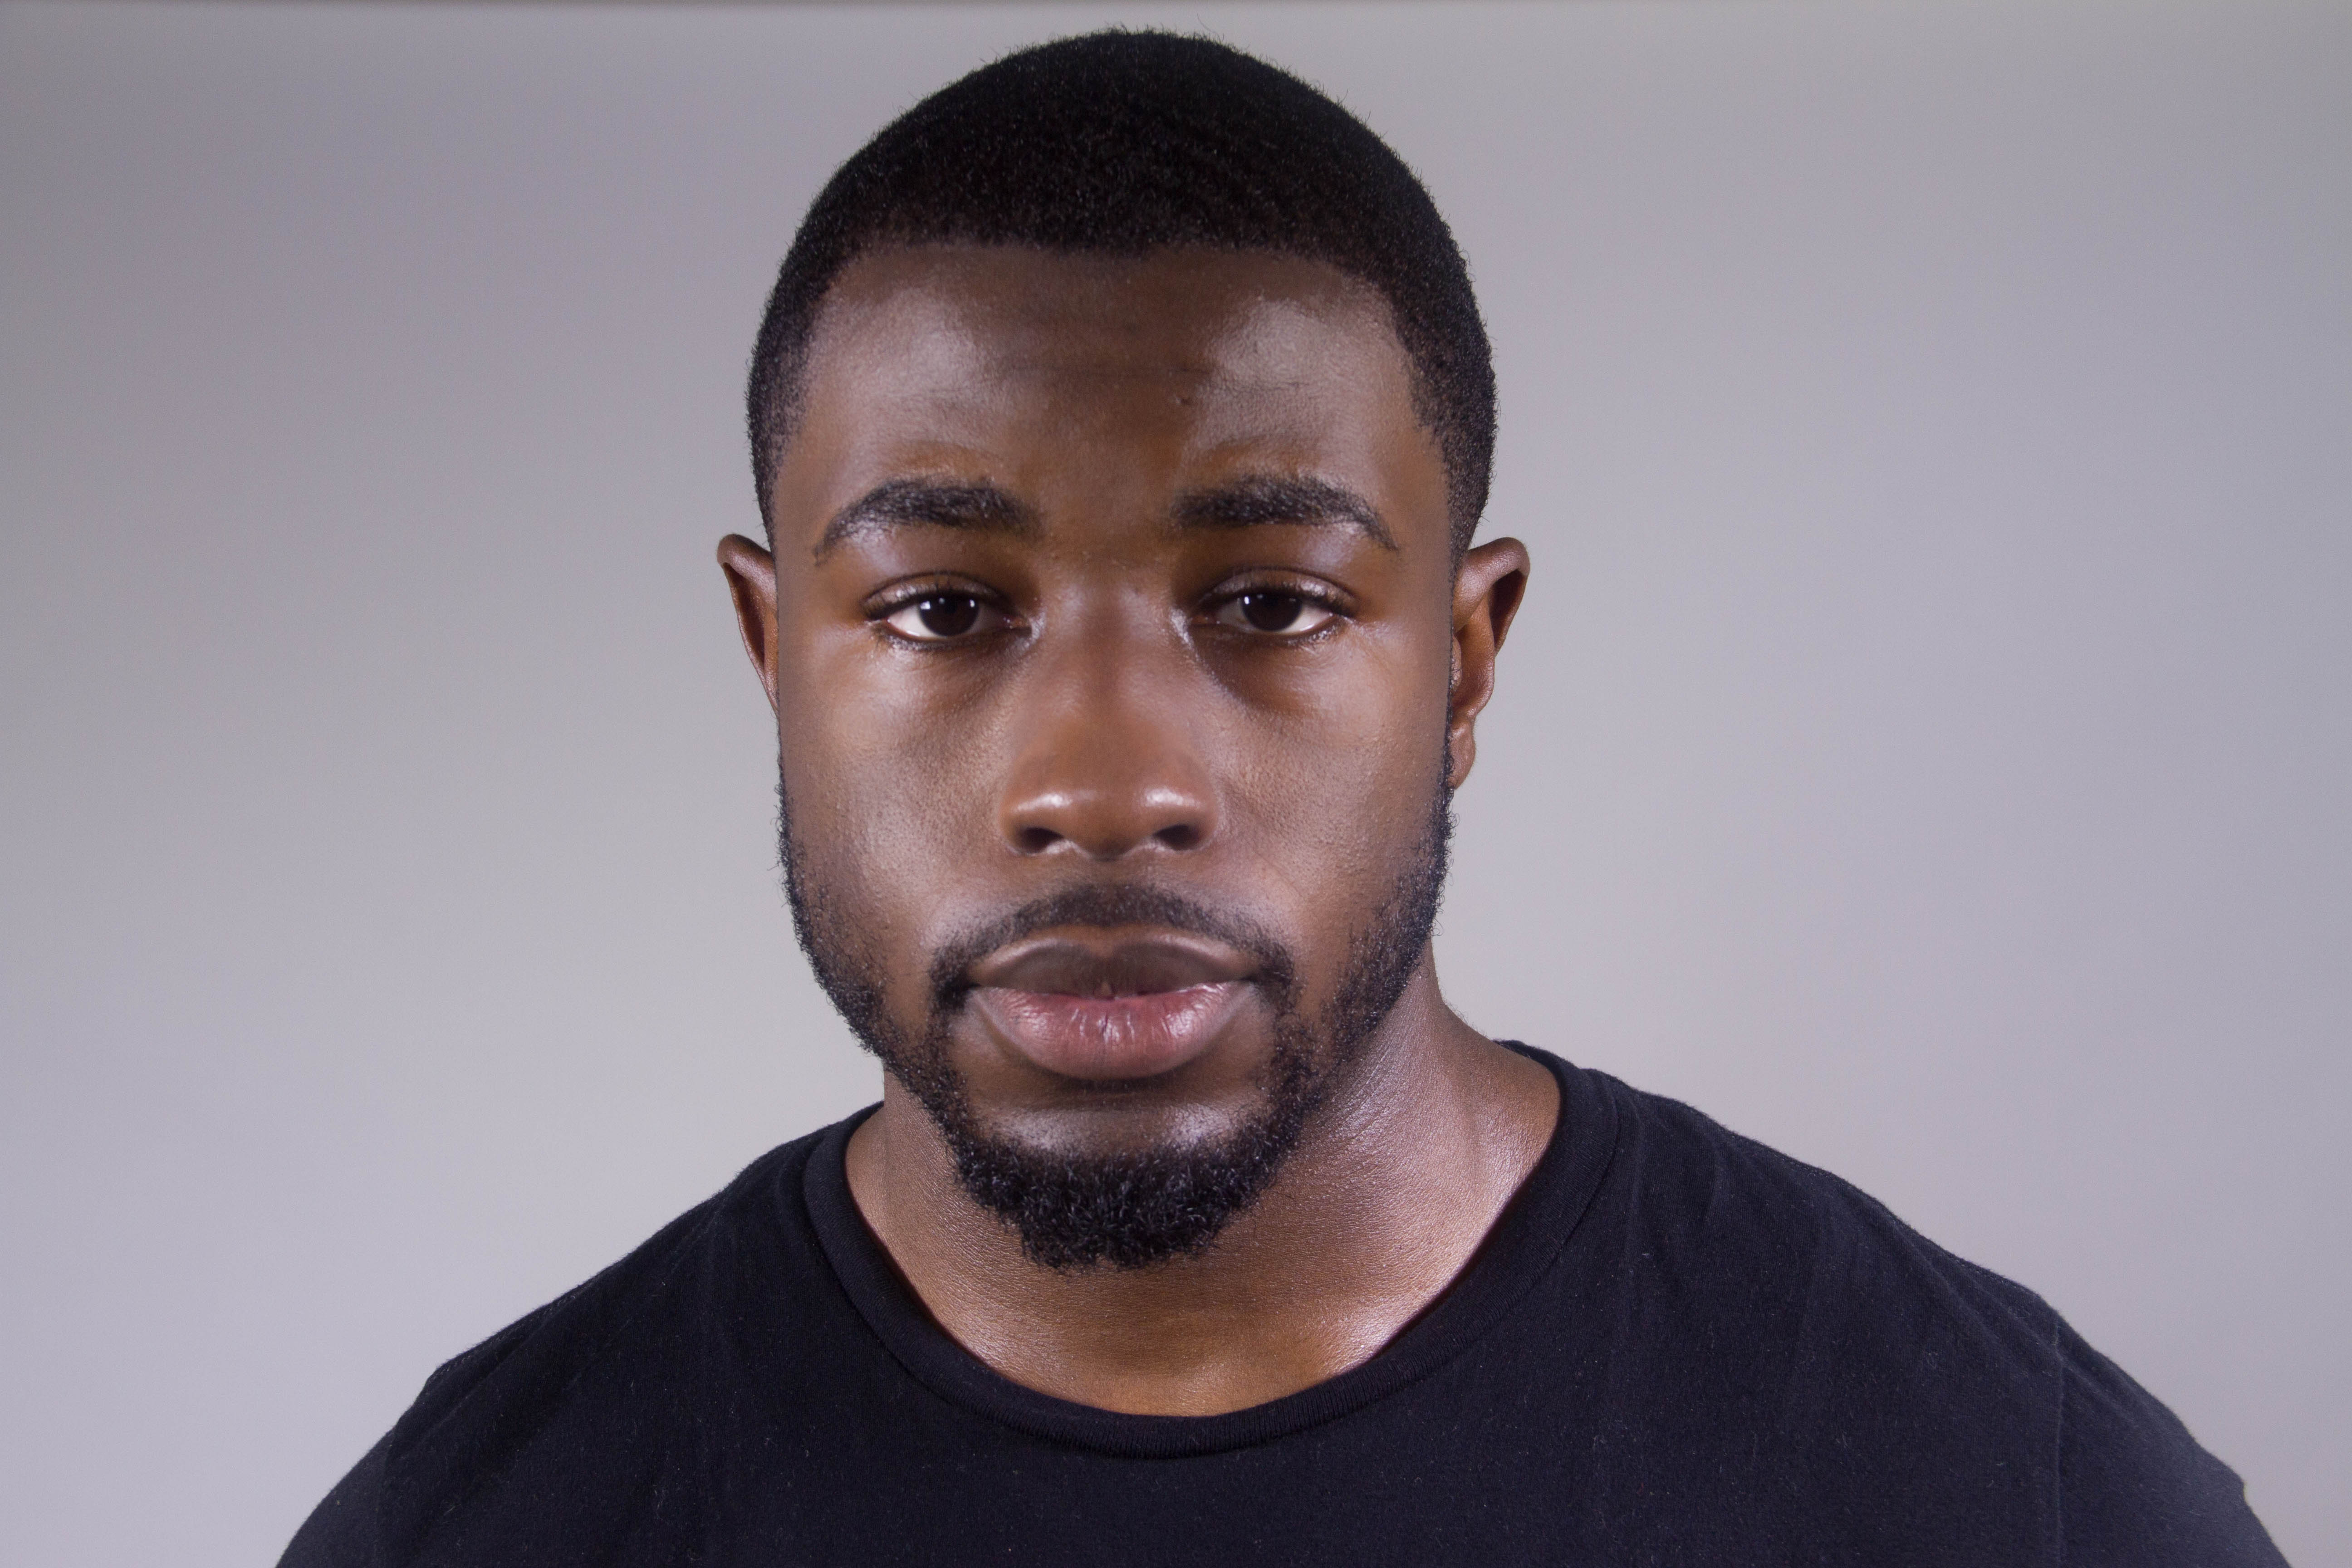
Label: Colored